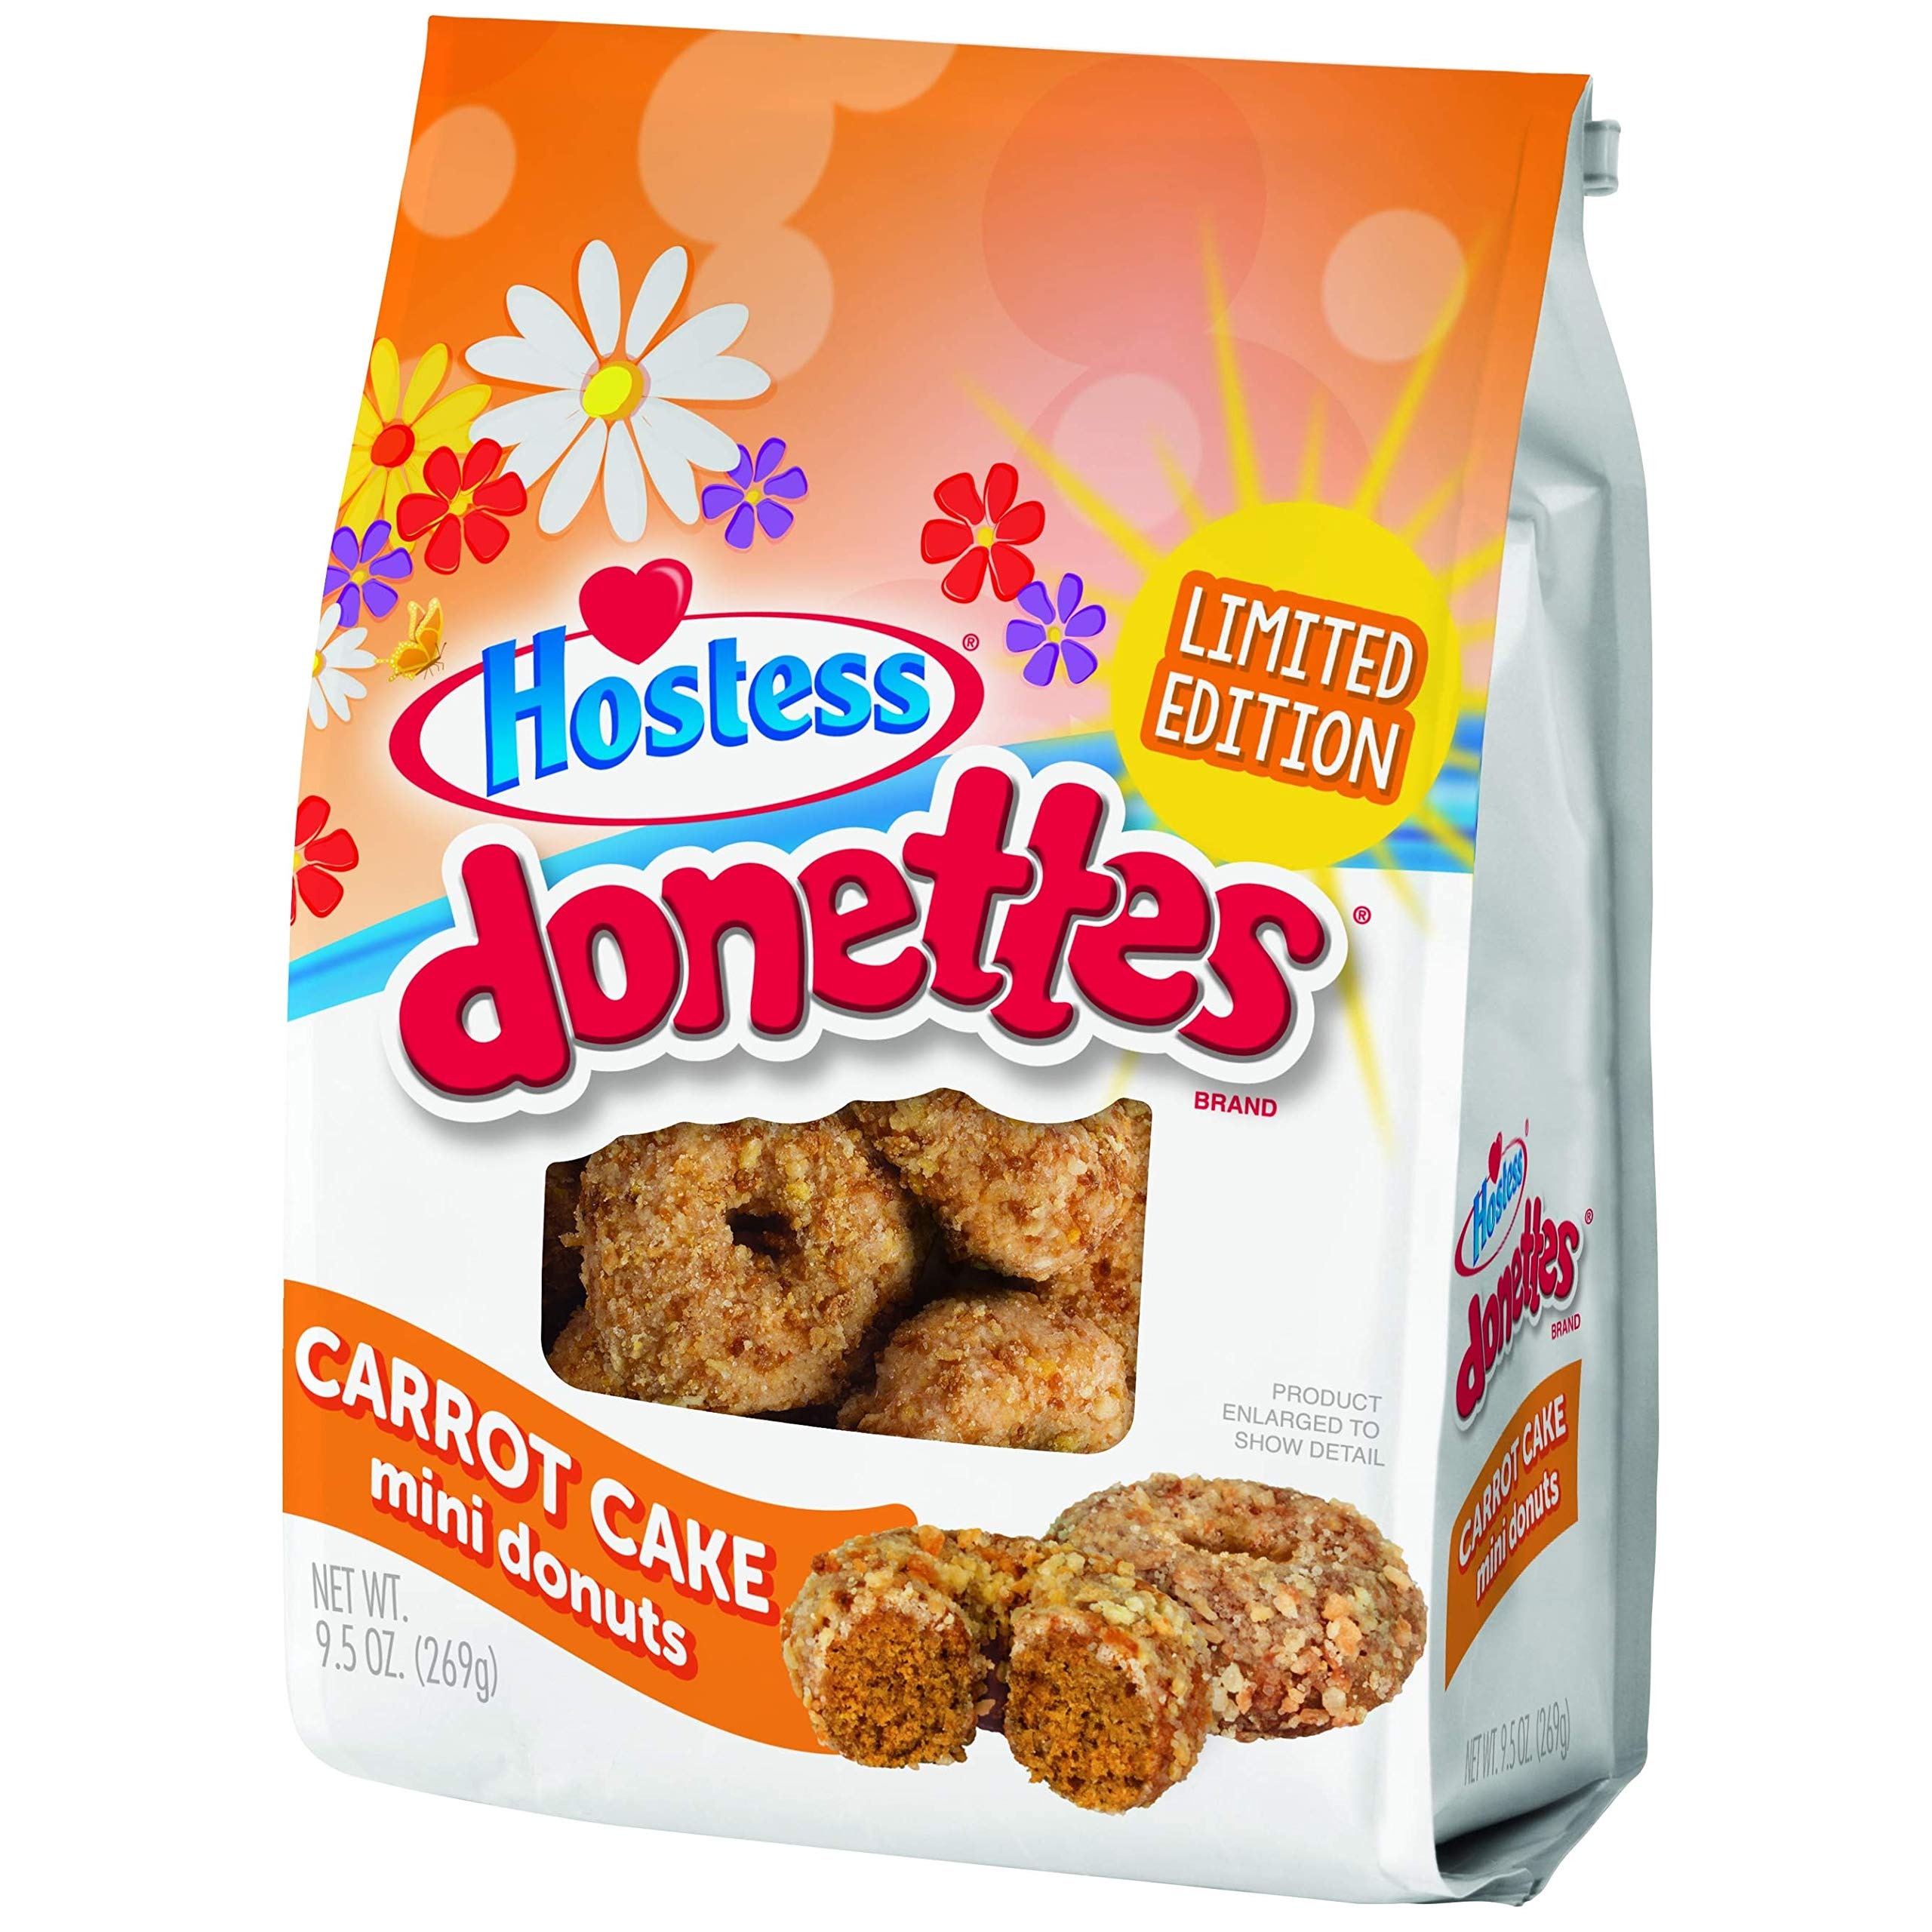
Item Name: Carrot Cake
Value: nan
Unit: None

Price: 3.5